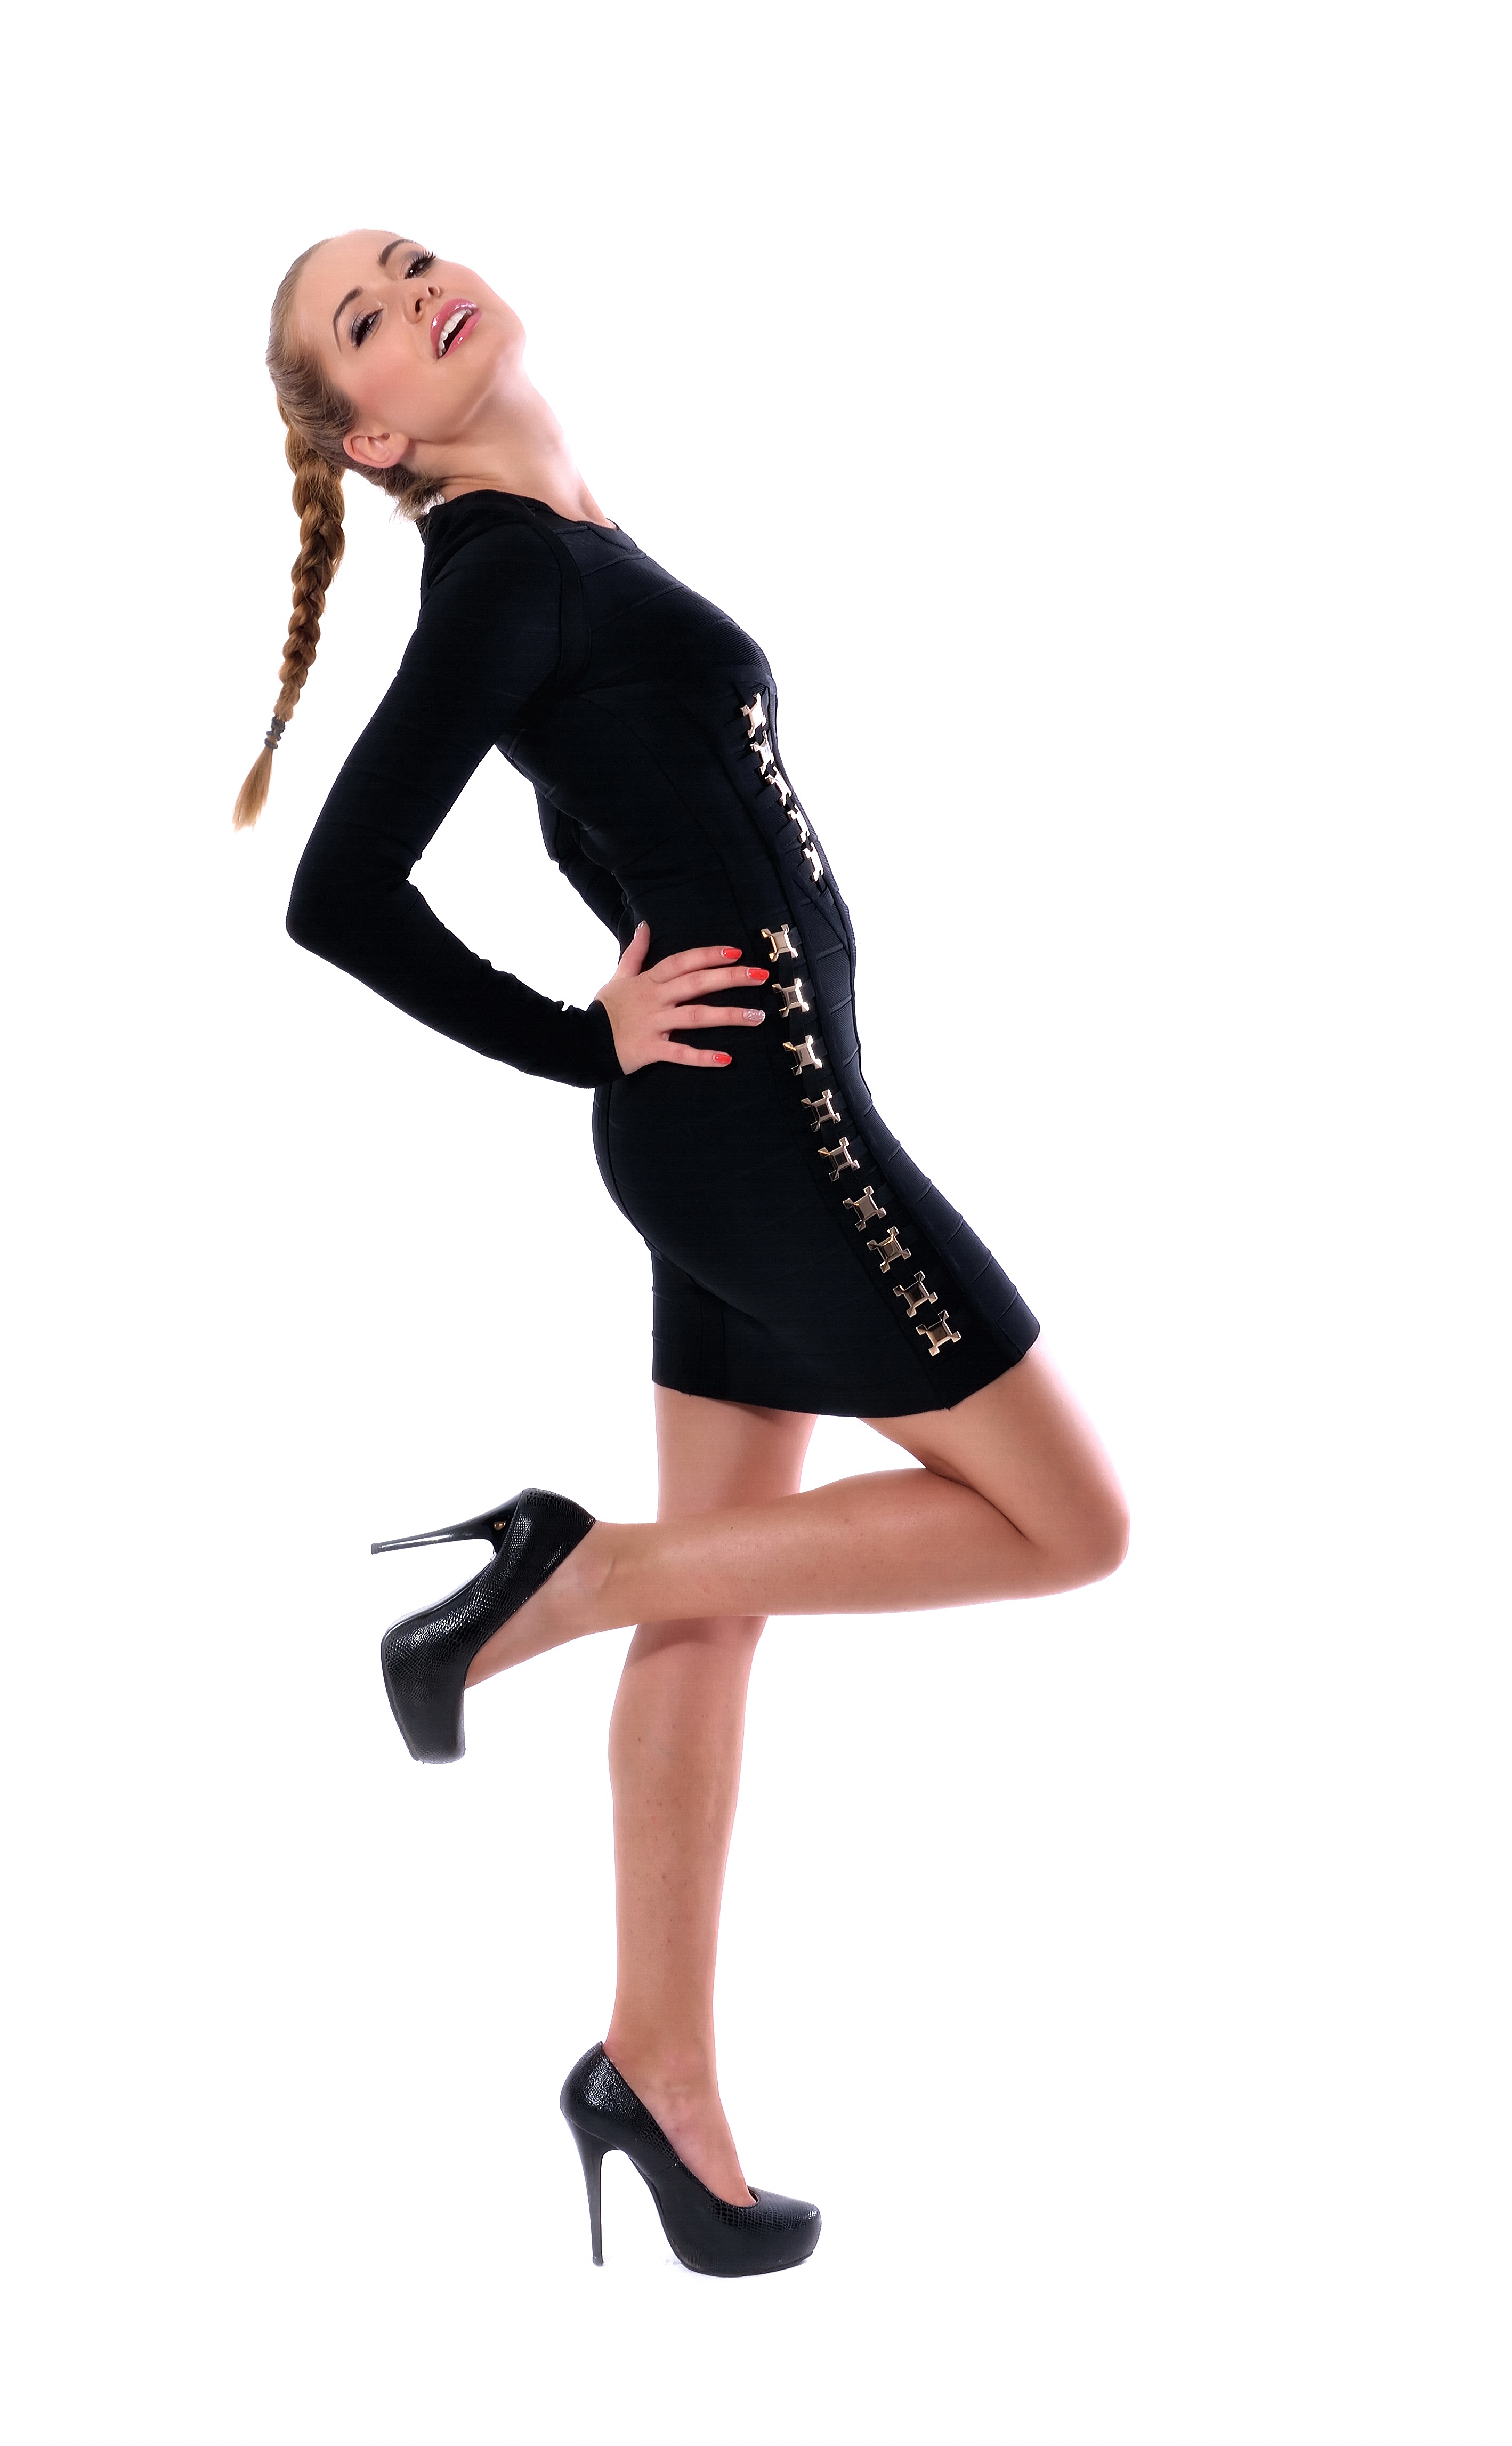
person, people, girl, woman, hair, white, female, leg, dance, portrait, model, young, studio, fashion, clothing, black, lady, arm, modern, hairstyle, makeup, caucasian, posing, textile, face, dress, luxury, legs, footwear, skin, lips, sexy, style, elegant, tights, attractive, elegance, adult, glamour, perfect, stylish, sensual, modelling, sensuality, fashionable, trendy, hair model, modern dance